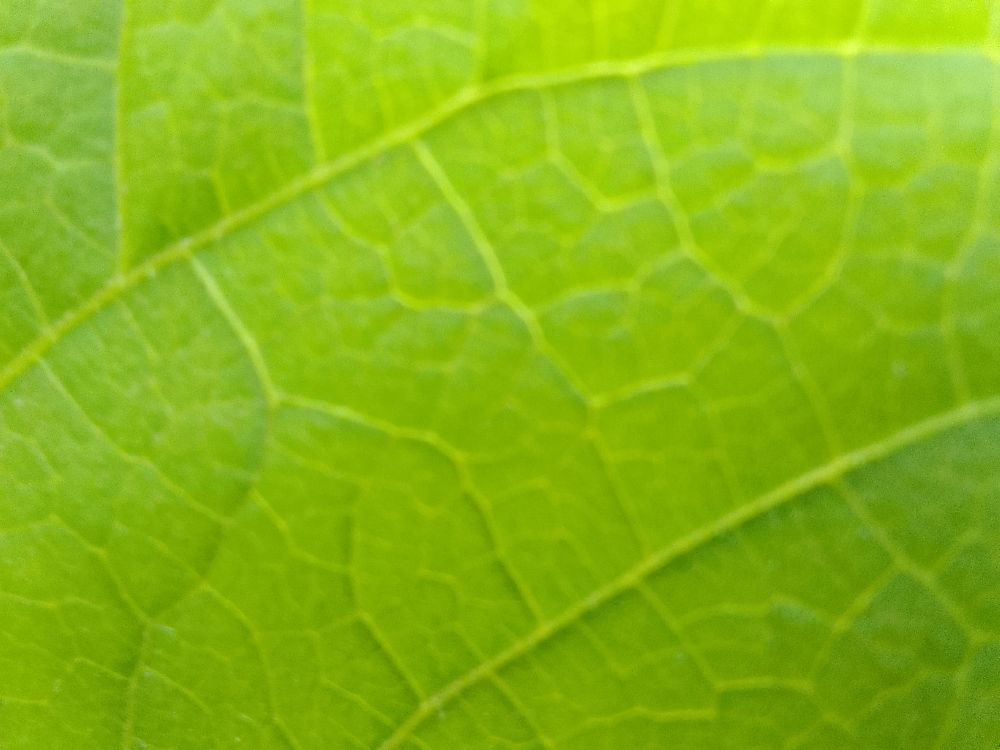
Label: healthy